Pastrogor Peak

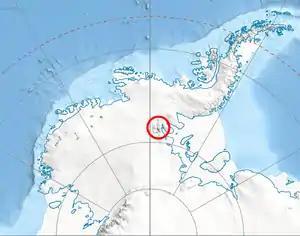
Location of Sentinel Range in Western Antarctica.

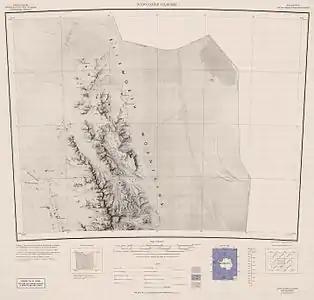
Map of northern Sentinel Range.

Pastrogor Peak is the partly ice-free peak rising to 1289 m near the north end of Sentinel Range in Ellsworth Mountains, Antarctica. It is named after the settlement of Pastrogor in Southern Bulgaria.